Nanette Guilford

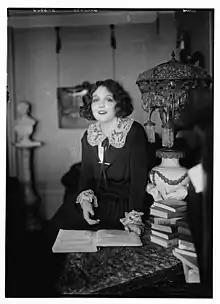
Nanette Guilford

Nanette Guilford died of an intestinal infection on 17 March 1990 at St. Vincent Hospital in New York City. She was 86 years old.